2008 US Open (tennis)

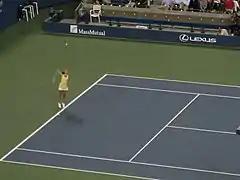
Jelena Janković serving

Williams began the second set ominously for Janković, as she held to love and then forced two break points on her serve. The next four games saw the players contest several exhausting rallies, but Williams was the only one to force any break points, gaining a lead of 15–40 at 2–1 and 3–2, with Janković holding both times. Before the seventh game of the third set, Williams went to use her towel, and Janković complained to the umpire about the violation; the same one she had committed in the previous round. With the score at 40–30 in Williams's favor, Janković hit a winner, and although the decision of the line judge incensed Williams, it was shown to be clearly in on the Hawk-Eye review; Janković then won the game, and her next one when back on serve. She had her first three set points in the next game, racing to a 0–40 lead, but failed to convert any as Williams held on. With Janković serving for the set (5–4), Williams hit three winners to take a 0–40 lead, the final point in this sequence being her eighth in a row. Janković won the next three points, and after Williams twice held advantage, she hit an ace to bring up her fourth set point. However, Janković double-faulted on this opportunity, and allowed Williams to win the game on her sixth break point. Williams won the next two games, and although Janković had a game point at 6–5, she double-faulted, and Williams took the match on her second championship point.